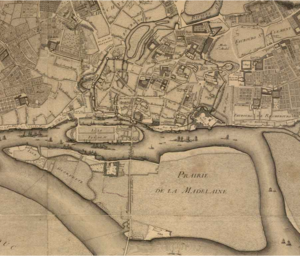
Plan de la ville de Nantes et de ses fauxbourgs levé par ordre de MM. les maire, échevins et procureur du roy sindic de ladite ville, levé par F. Cacault en 1756 et 1757, gravé par J. Lattré, en 1759.
Les comblements de Nantes sont des opérations d'aménagement urbain menées de 1926 à 1946 dans le centre-ville de Nantes, en France. Ils ont principalement abouti à la suppression des deux bras de la Loire les plus au nord — le bras de la Bourse et le bras de l'Hôpital — et au détournement d'un affluent du fleuve, l'Erdre, dont le cours et l'embouchure ont été déplacés vers l'est, la rivière se jetant depuis dans le canal Saint-Félix aménagé à cette occasion, via un tunnel. Les surfaces ainsi gagnées sur l'eau ont permis la création des cours des 50-Otages, John-Kennedy, Franklin-Roosevelt, Commandant-d'Estienne-d'Orves ainsi que du « terre-plein de l'île Gloriette ». Ces travaux et les aménagements qui ont suivi ont marqué l'urbanisme de la ville jusqu'au XXIᵉ siècle.
L’île Feydeau est une ancienne île de Loire, située dans le centre de Nantes, qui fut aménagée à partir des années 1720 dans le cadre d'une opération de lotissement menée sous le patronage de Paul Esprit Feydeau de Brou, conseiller d'État qui fut intendant de Bretagne de 1716 à 1728, à qui elle doit donc son nom actuel.